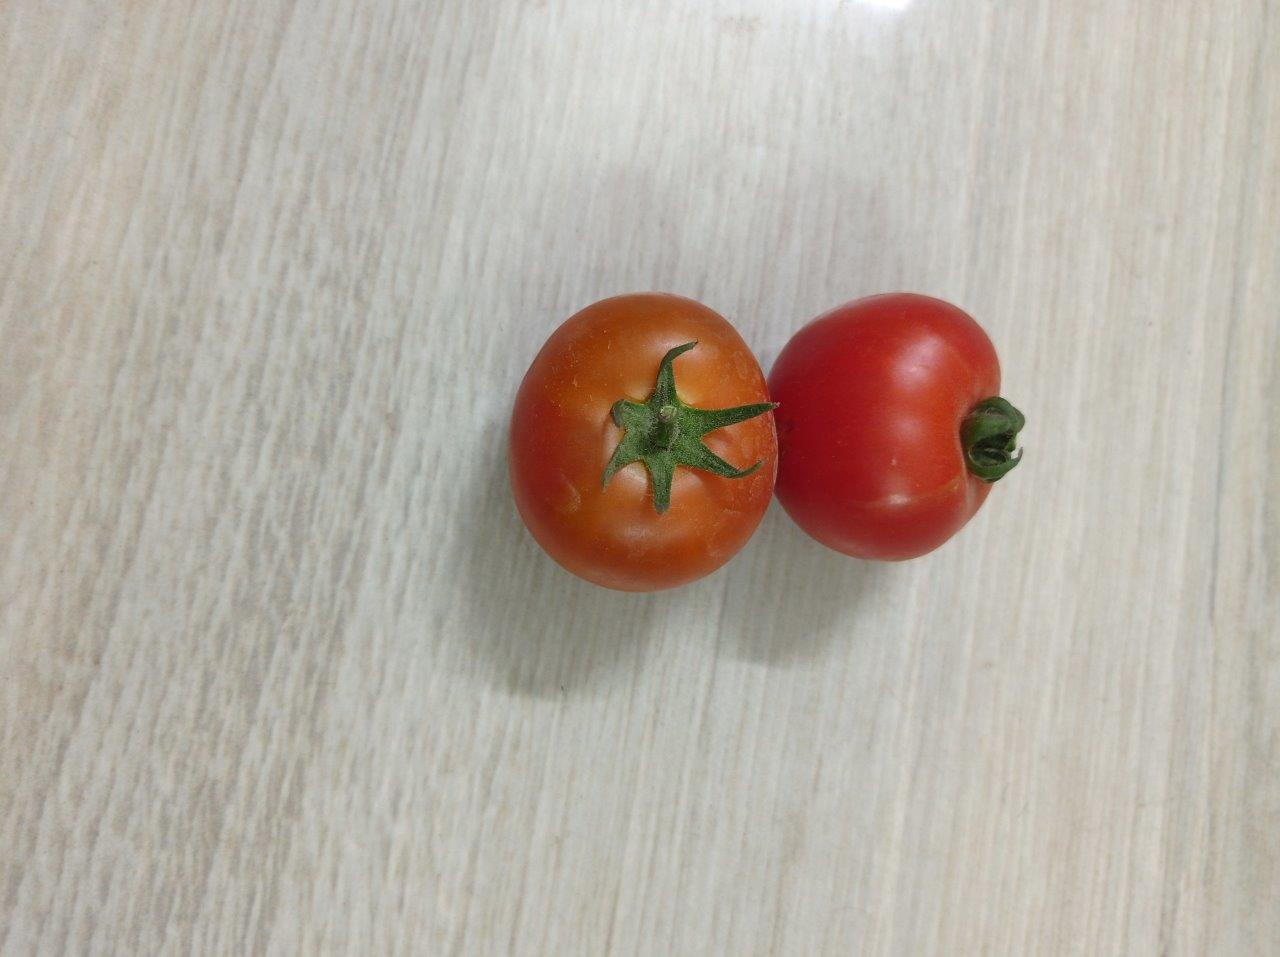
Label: Fresh